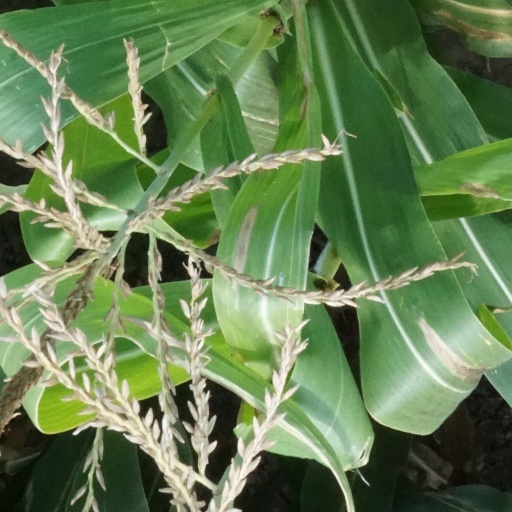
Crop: maize; corn